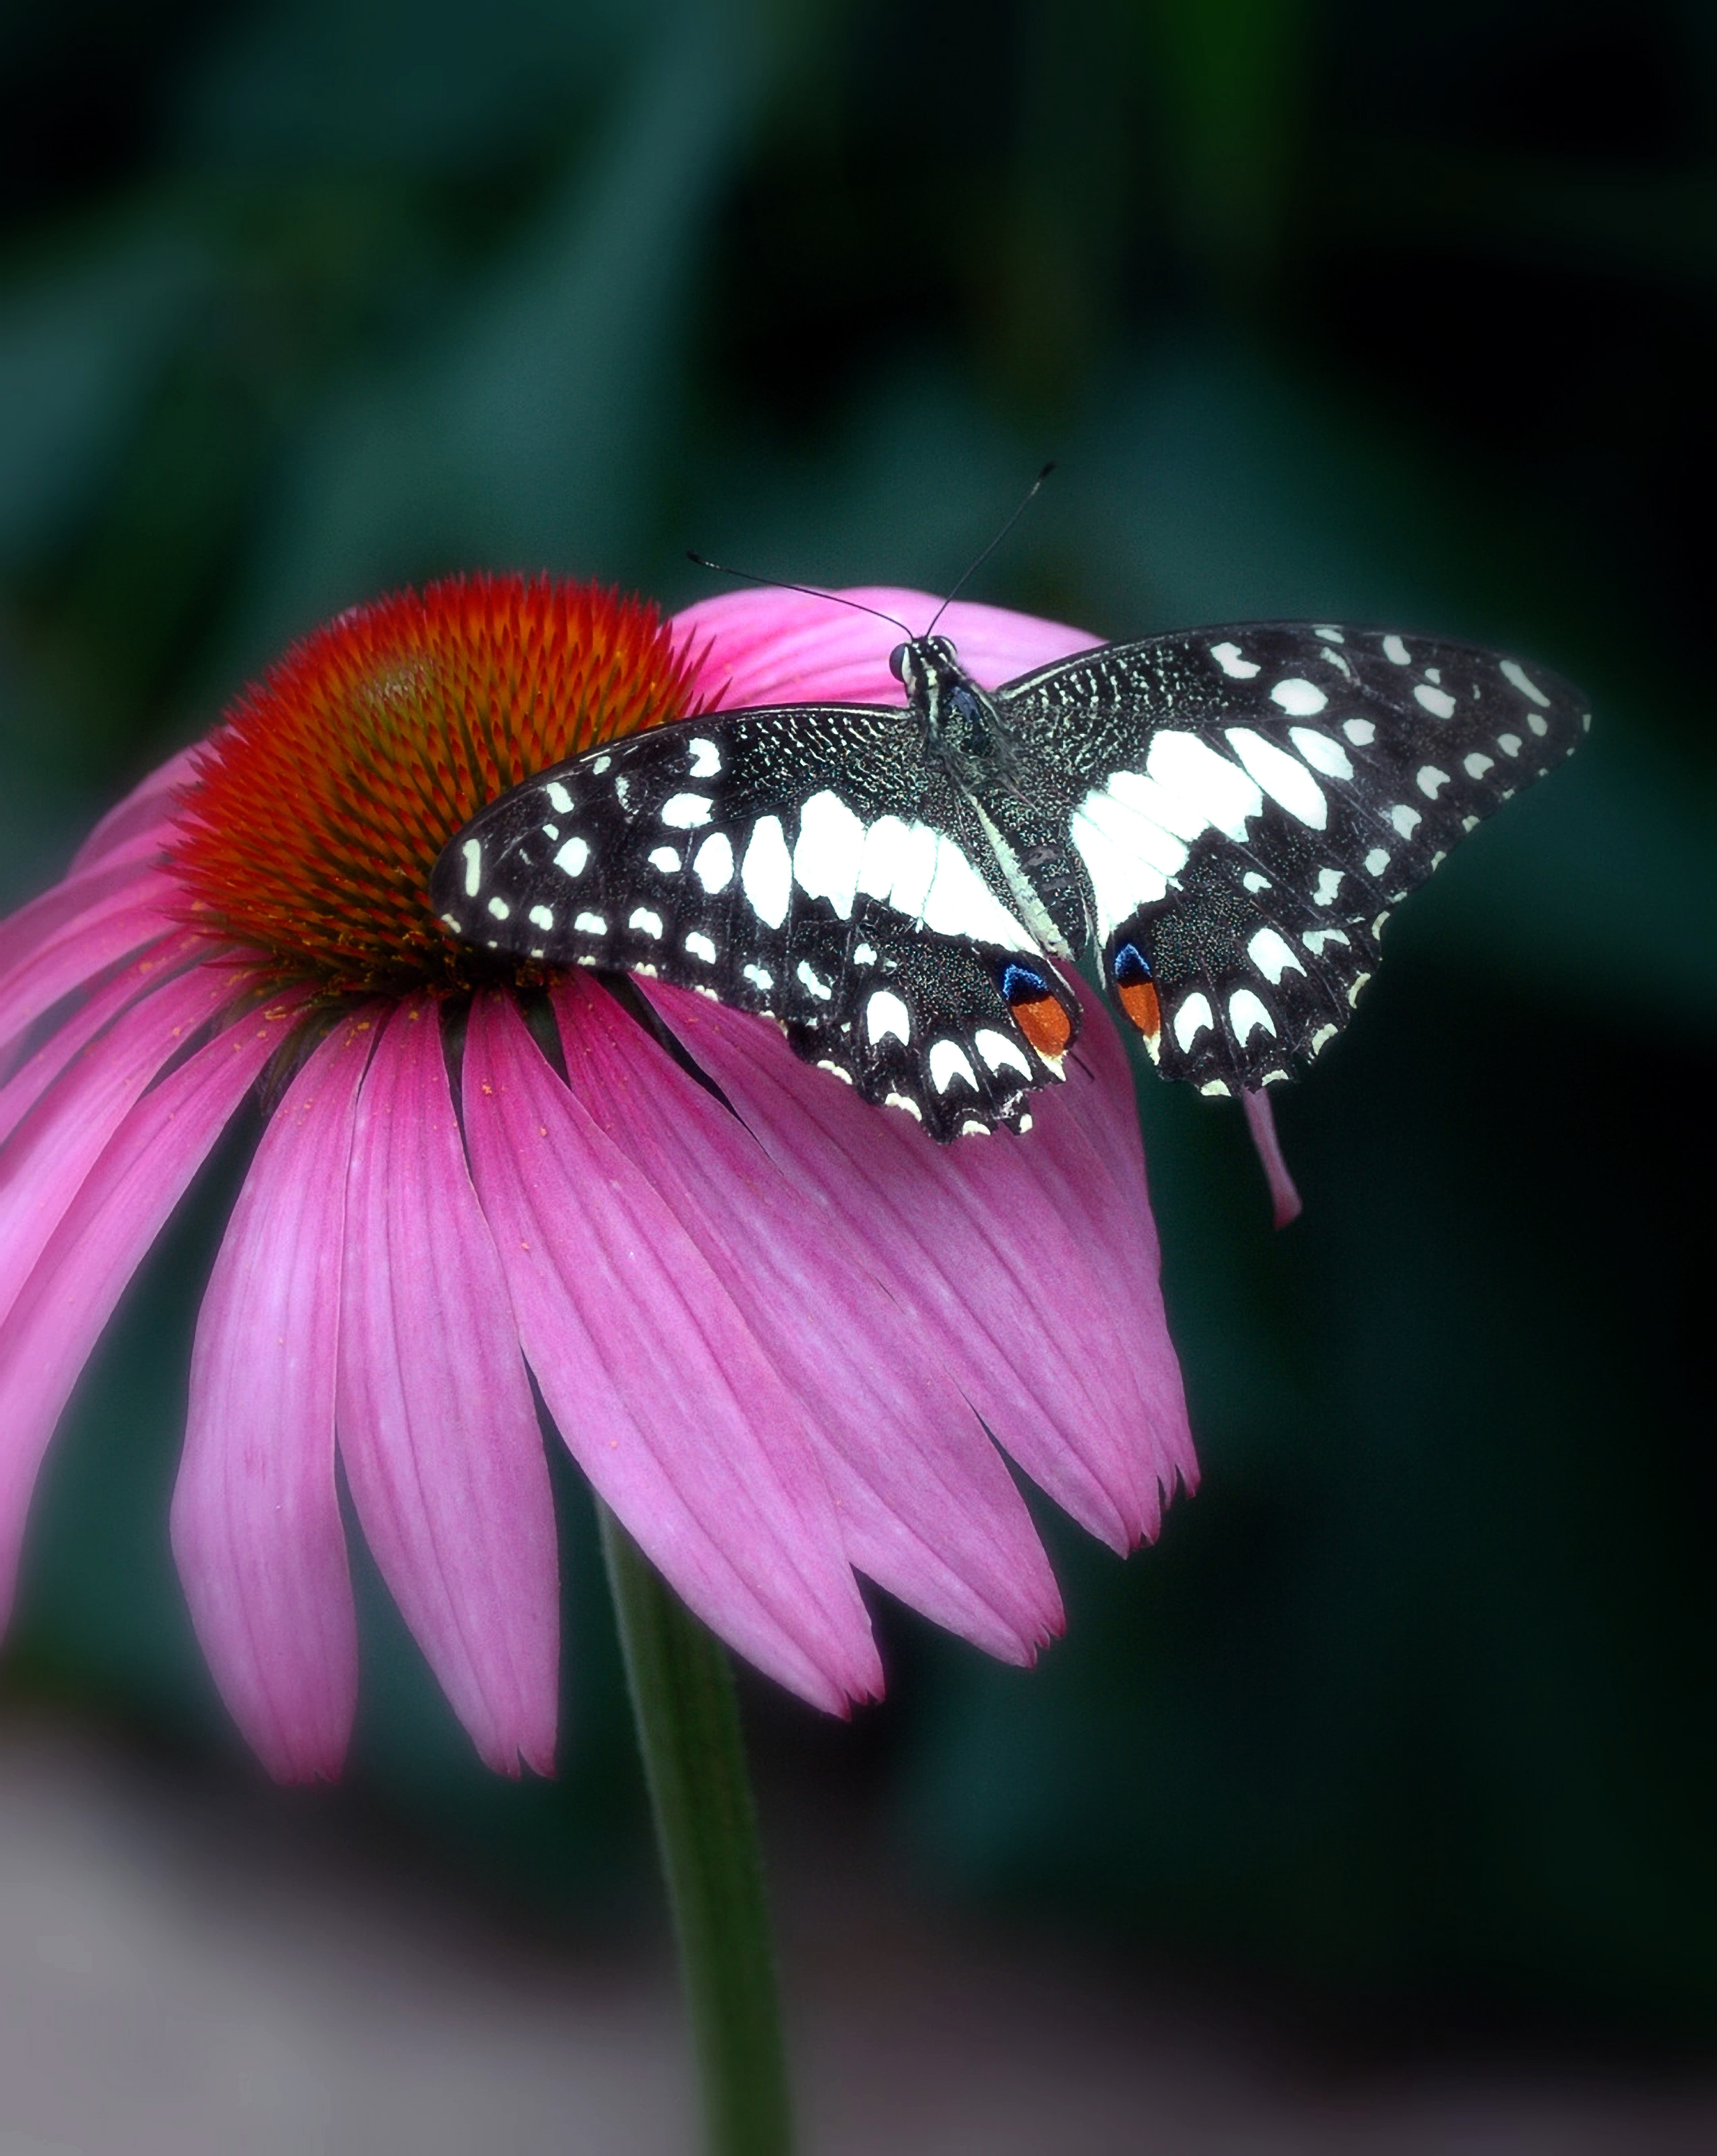
nature, wing, plant, photography, flower, purple, petal, summer, floral, green, color, insect, natural, butterfly, pink, flora, fauna, invertebrate, close up, nectar, macro photography, pollinator, moths and butterflies